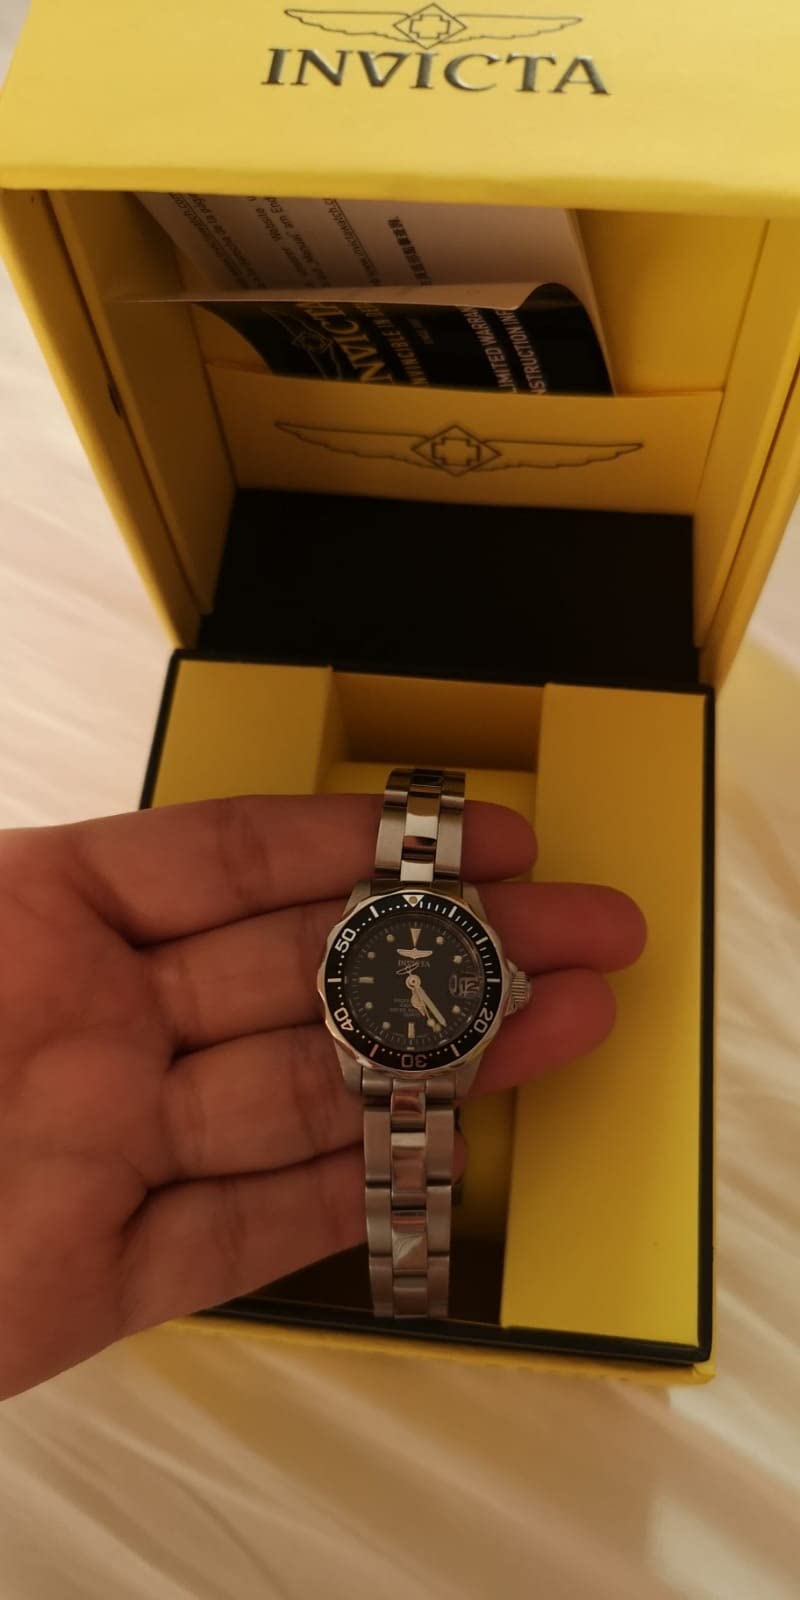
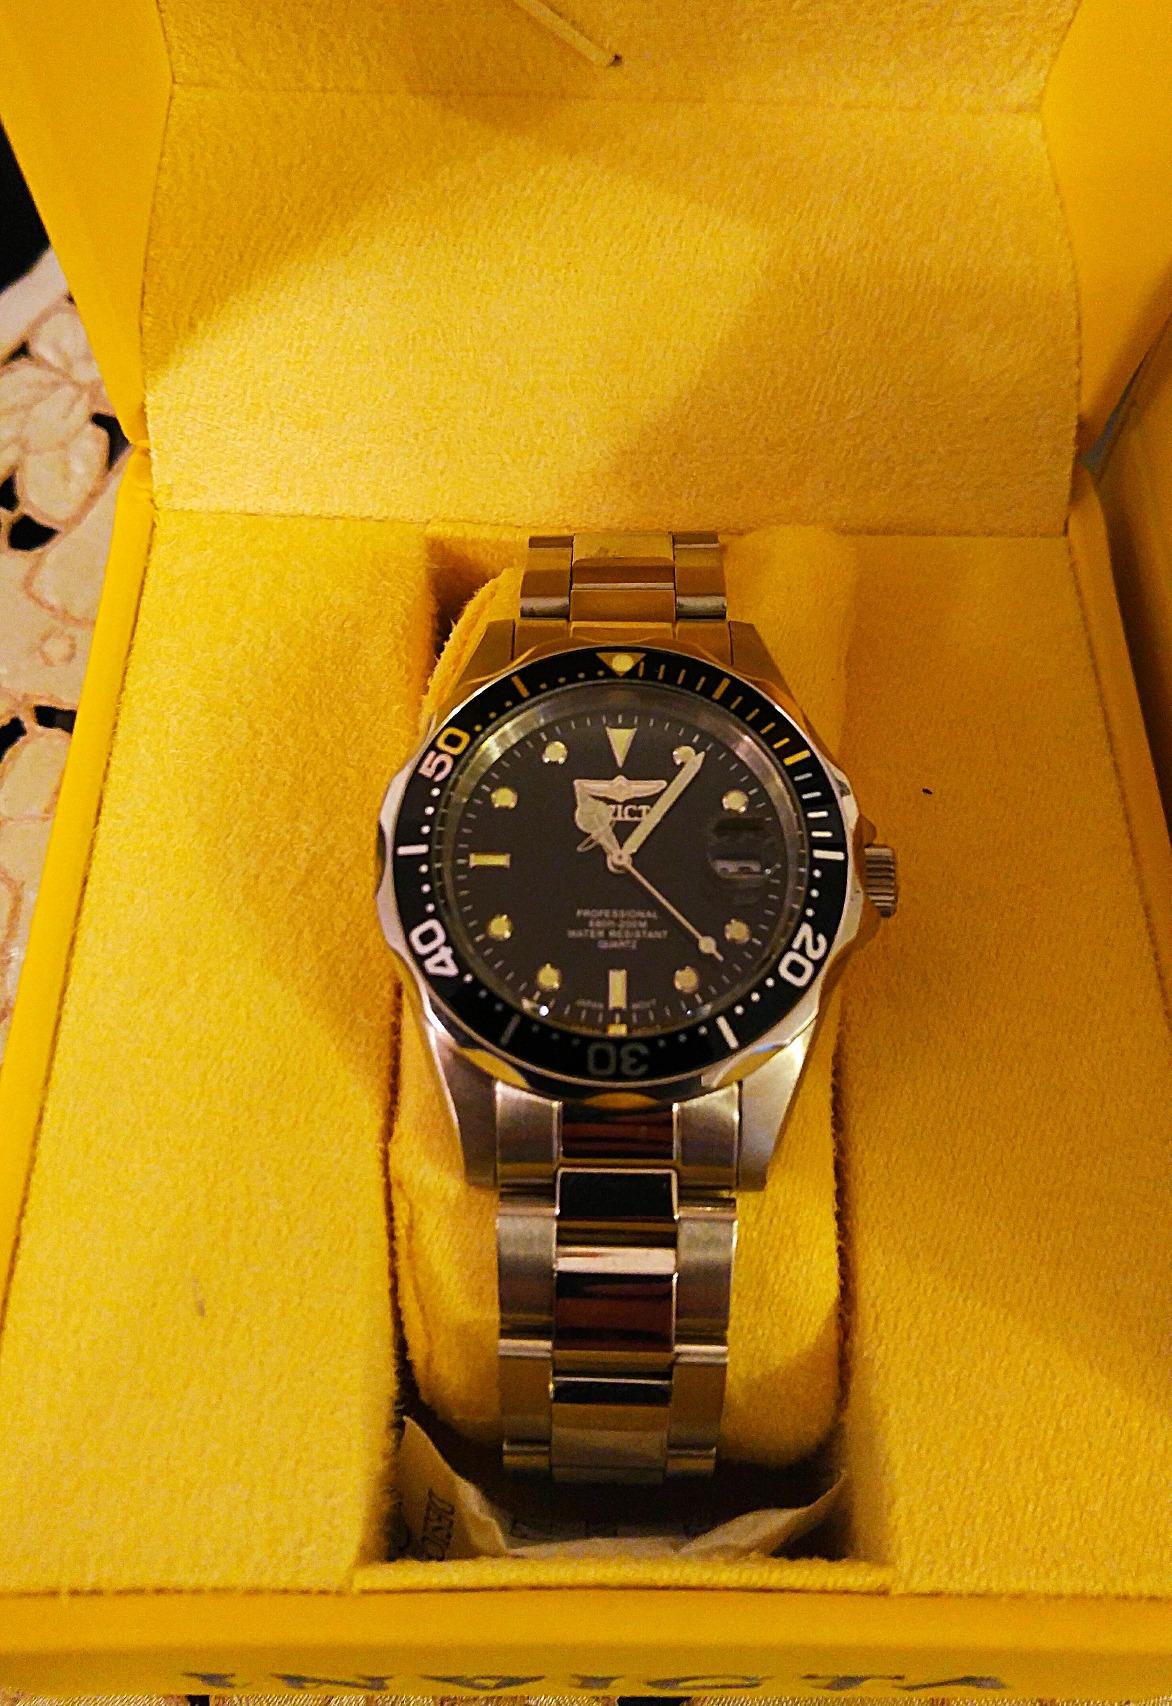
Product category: accessories_watch
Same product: yes